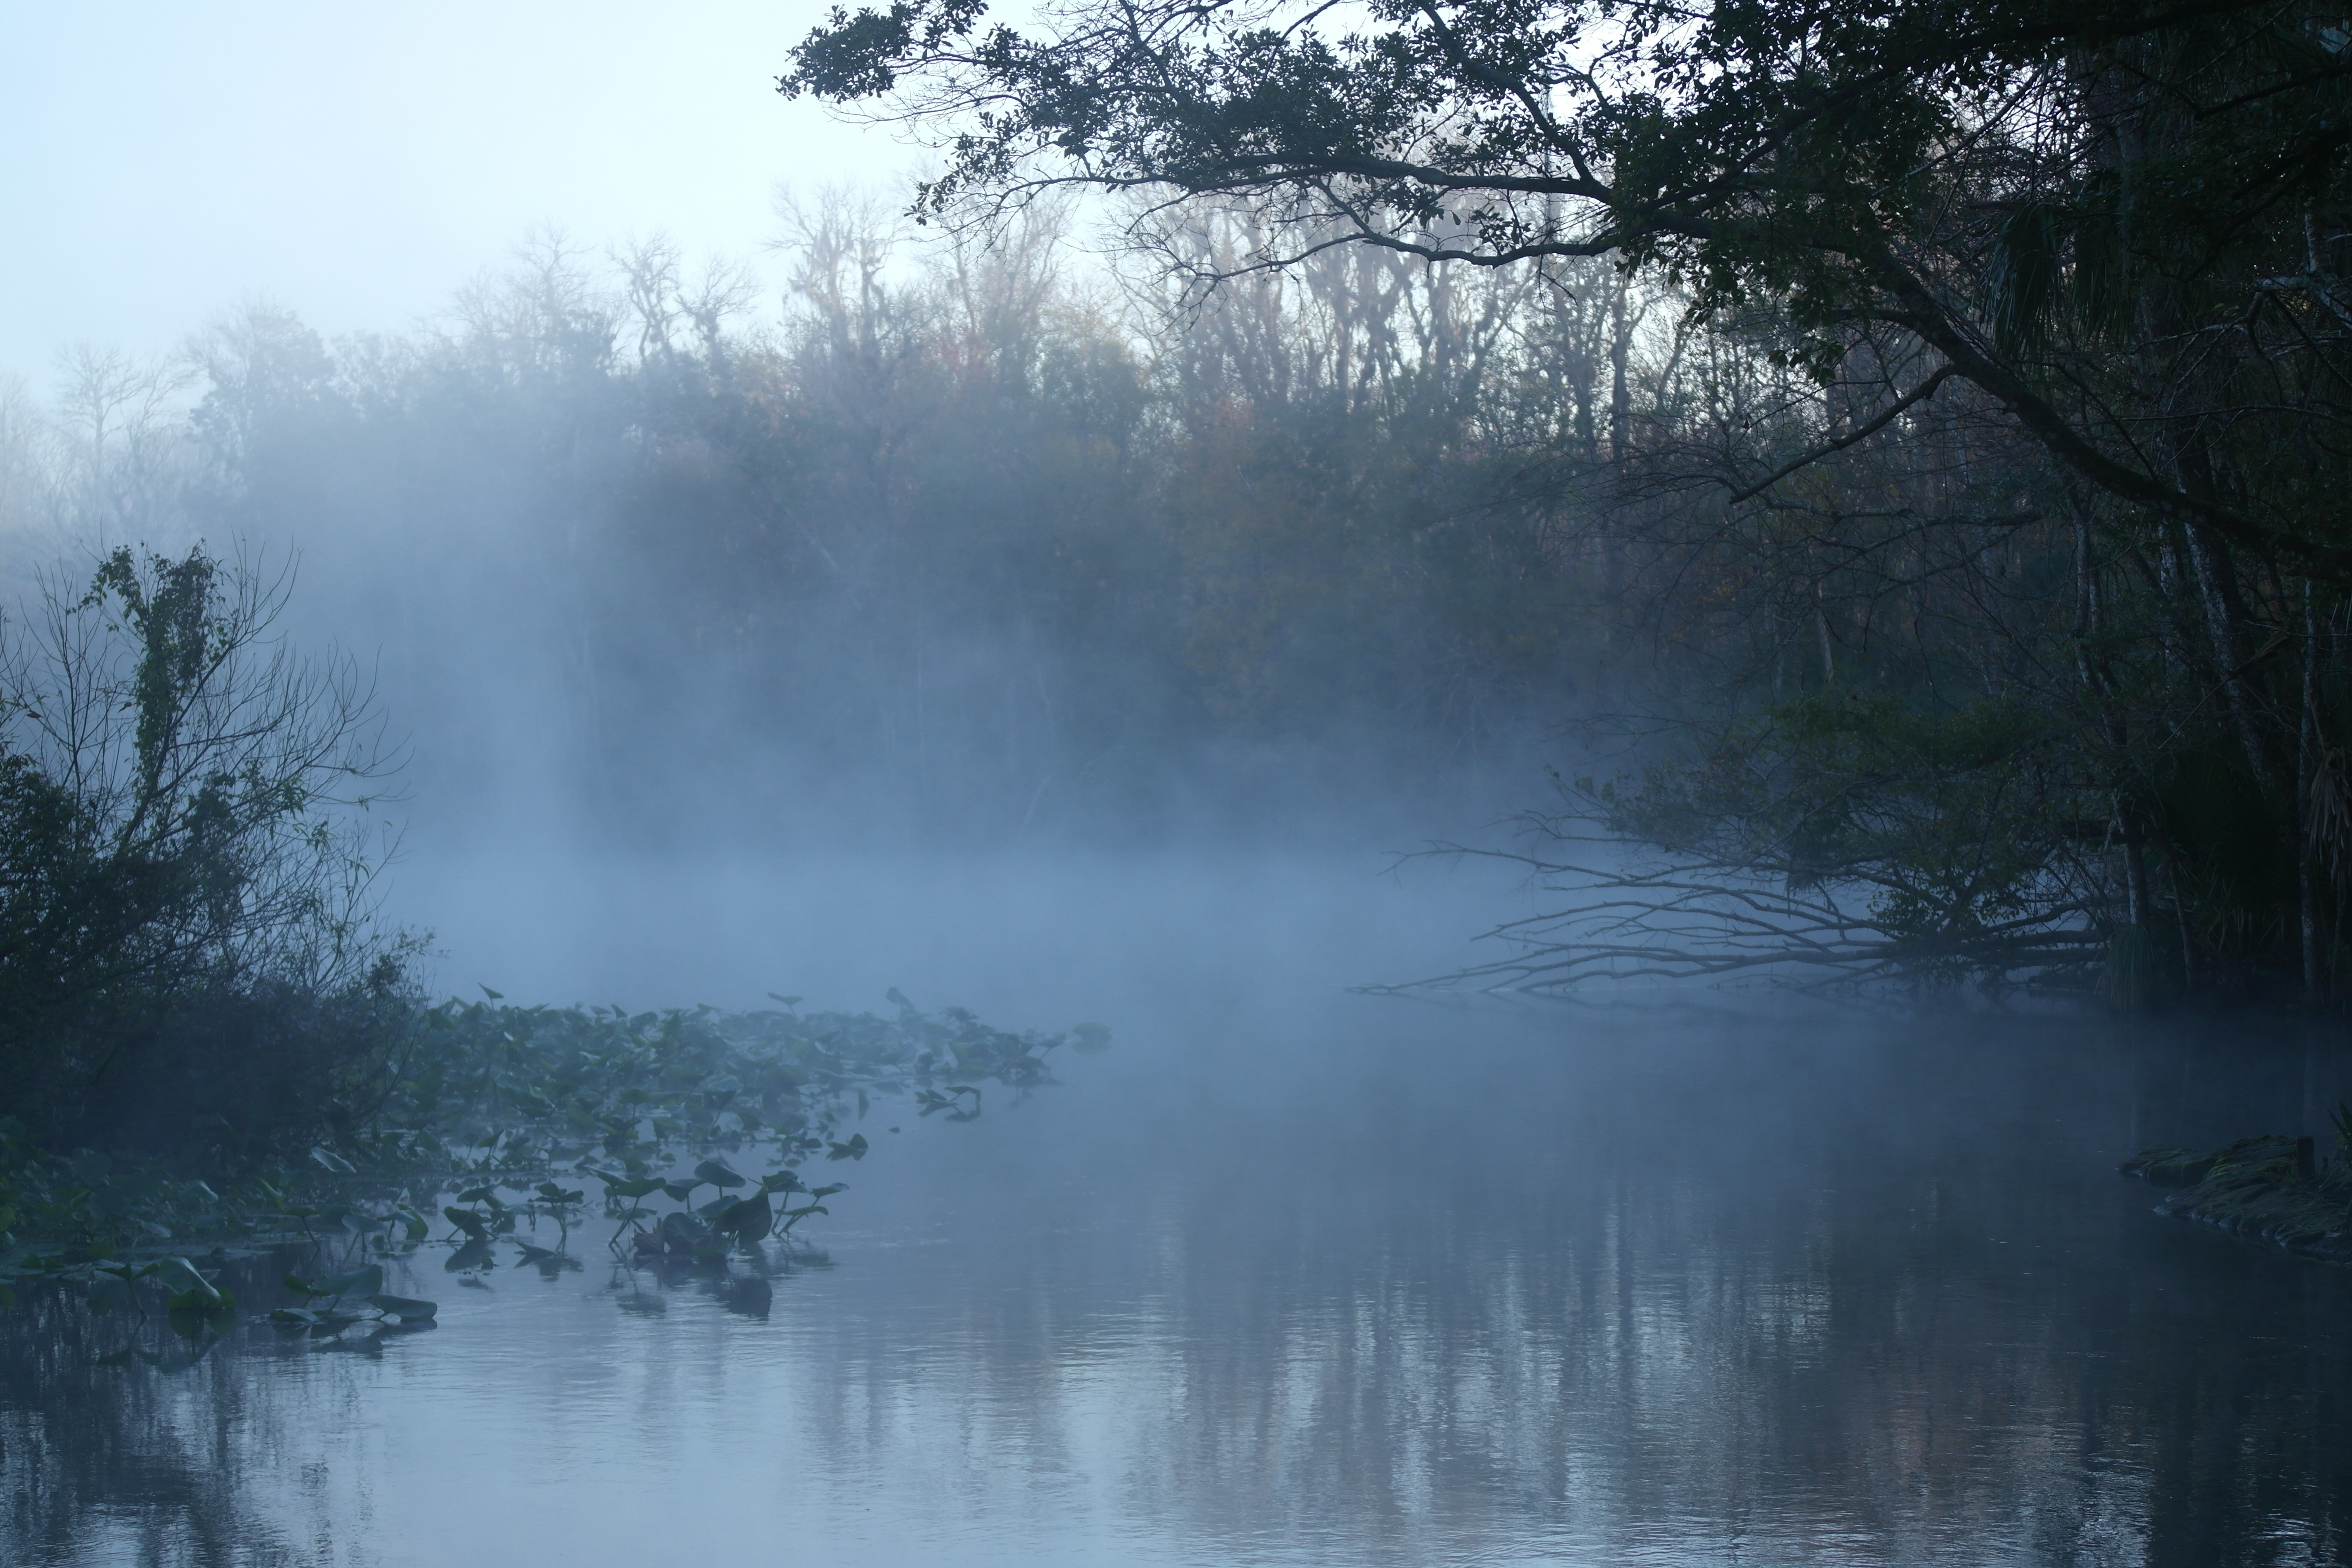
landscape, tree, water, nature, forest, branch, snow, winter, light, fog, sunrise, mist, sunlight, morning, lake, frost, dawn, river, environment, reflection, natural, weather, calm, season, outdoors, scene, habitat, freezing, natural environment, atmospheric phenomenon